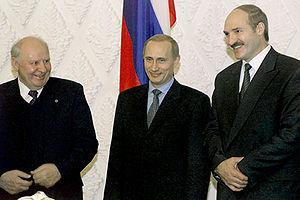
L'Union de la Russie et de la Biélorussie est une union supranationale de type confédérale et intergouvernementale qui est censée conduire à une progressive « fusion » entre la Fédération de Russie et la République de Biélorussie.